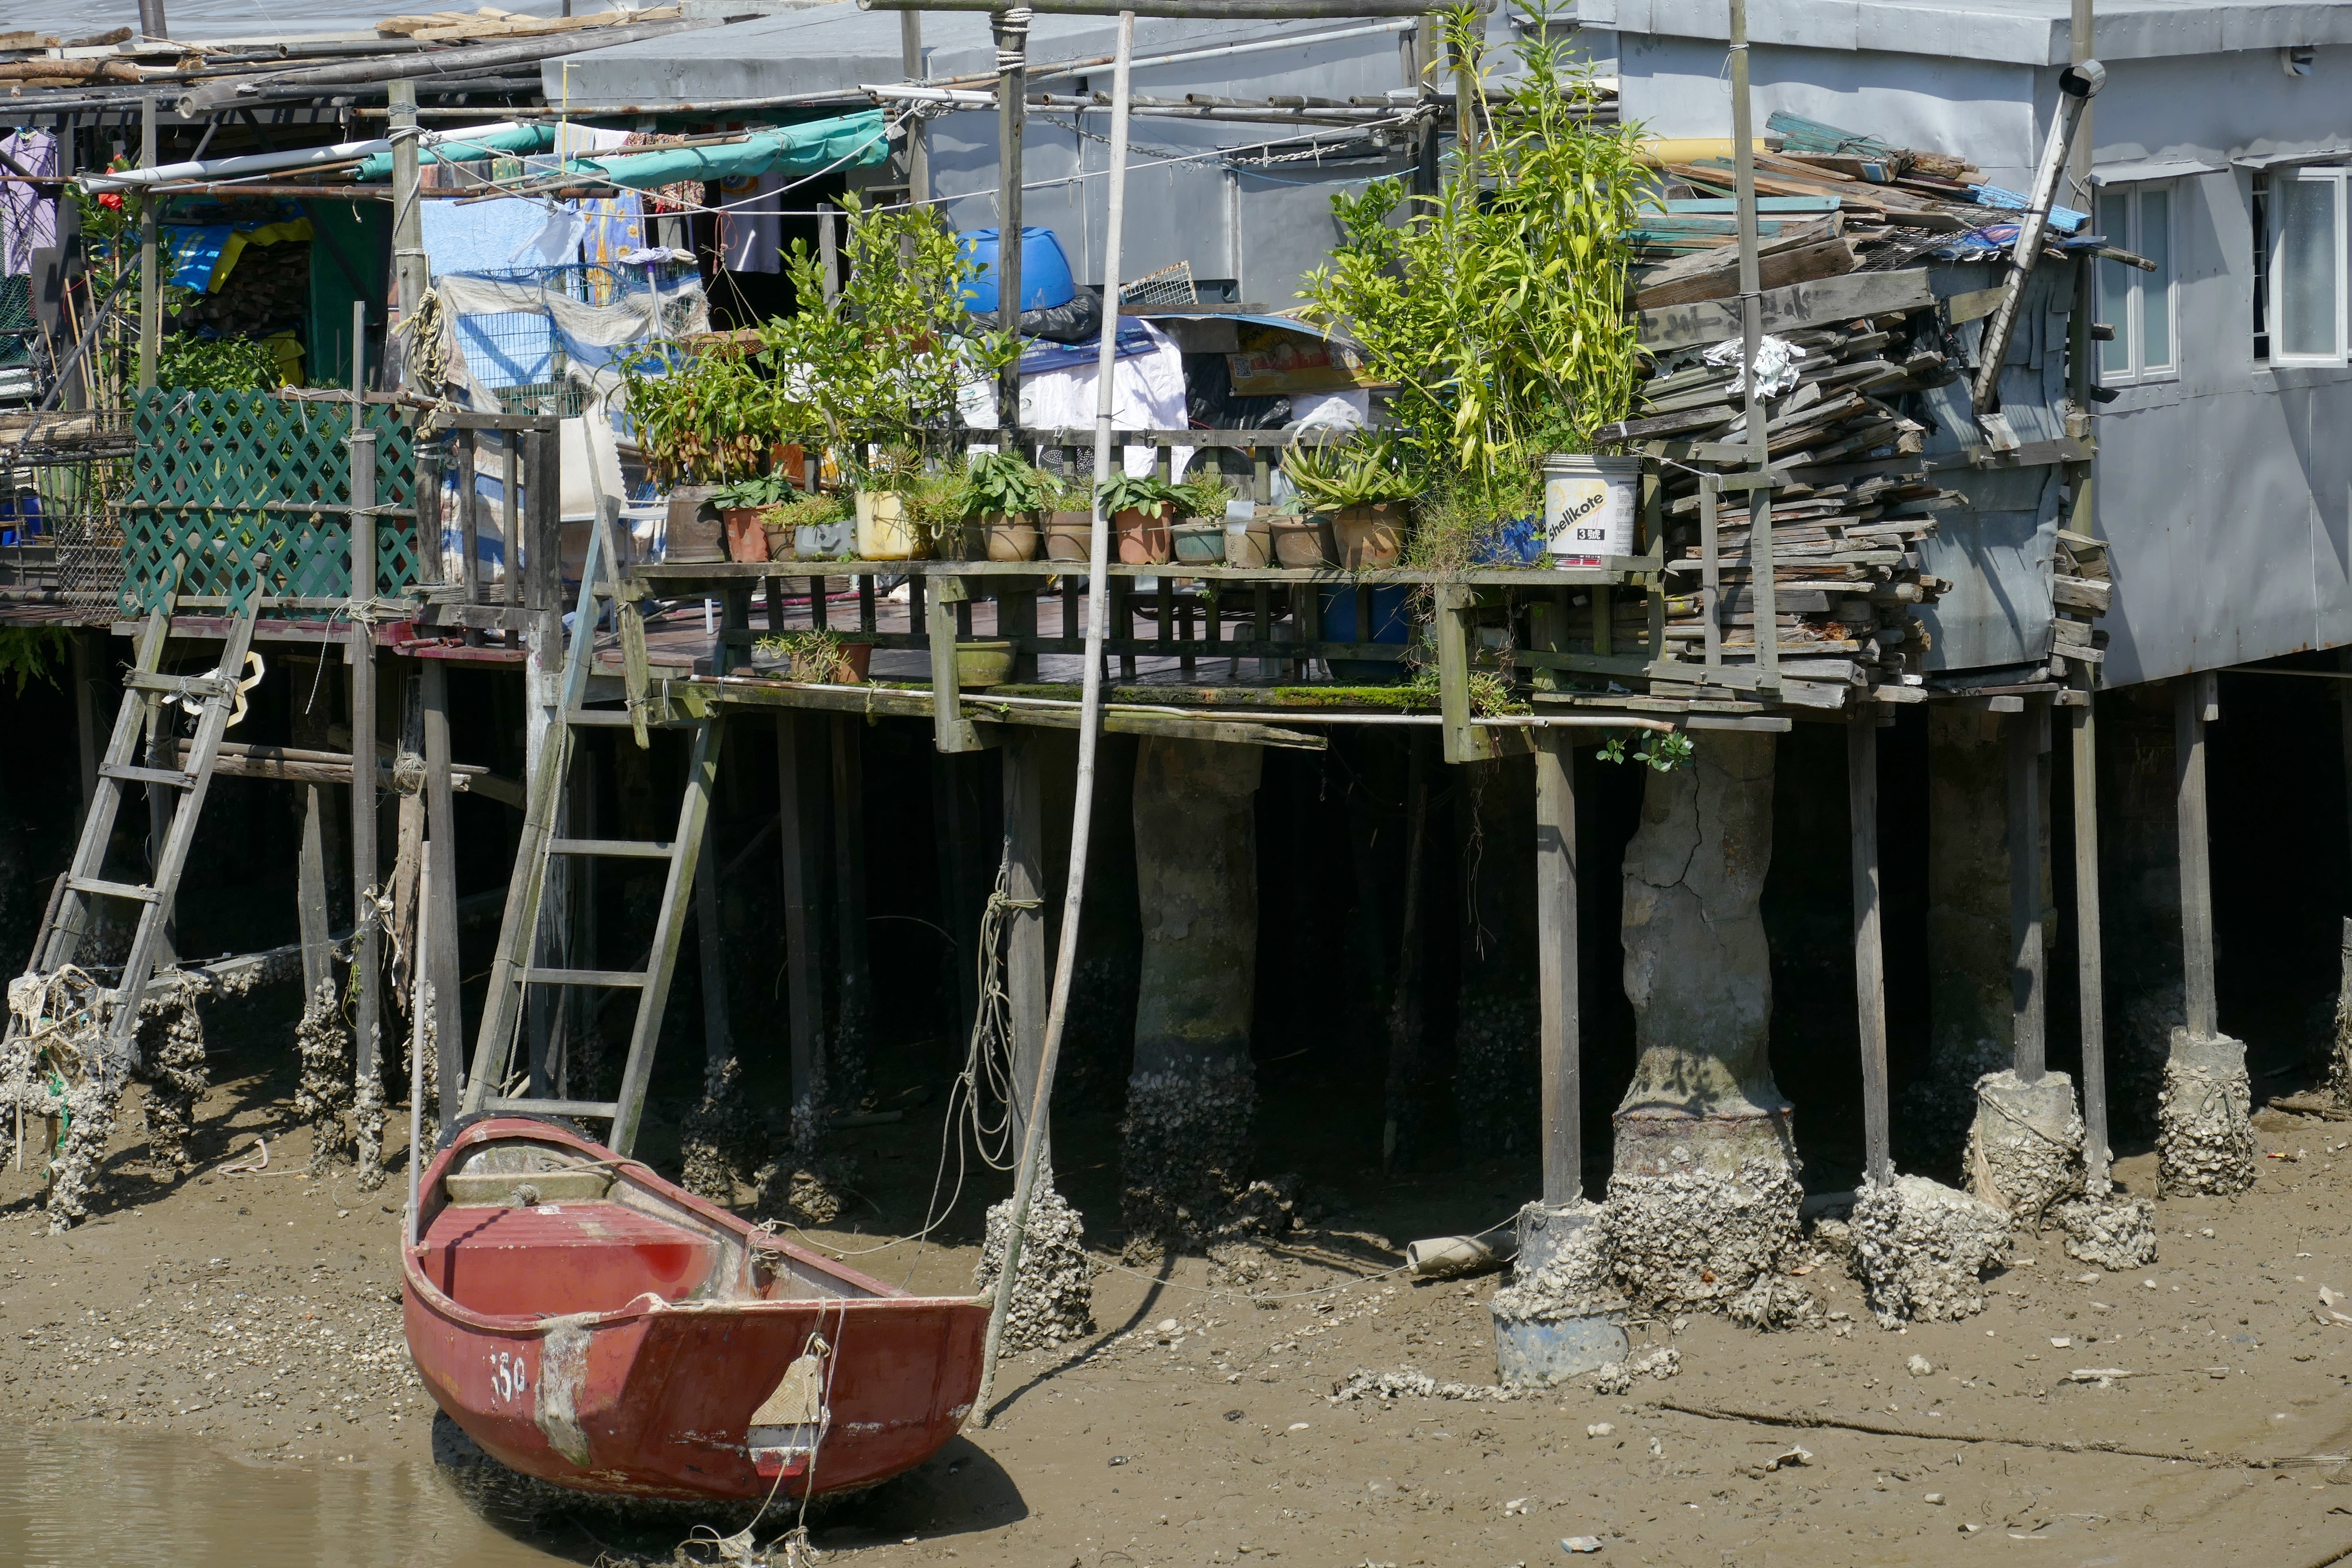
sea, ship, village, boot, live, vehicle, asia, hong kong, waste, poverty, china, fischer, fishing village, tai o, lantau